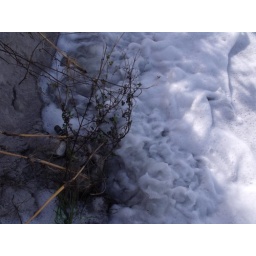
waves crashing against sand dune cliff face ... shoes submerged in water